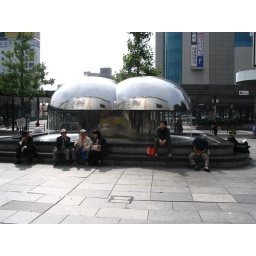
This is a shiny mushroom cloud fountain in Hiroshima that is in front of the train station...